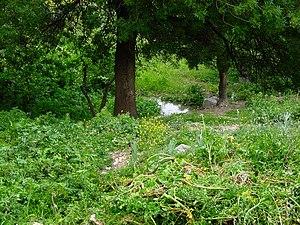
Un jardin de Messoaud Boudjriou.w
Messaoud Boudjeriou est une commune de la Wilaya de Constantine, en Algérie.